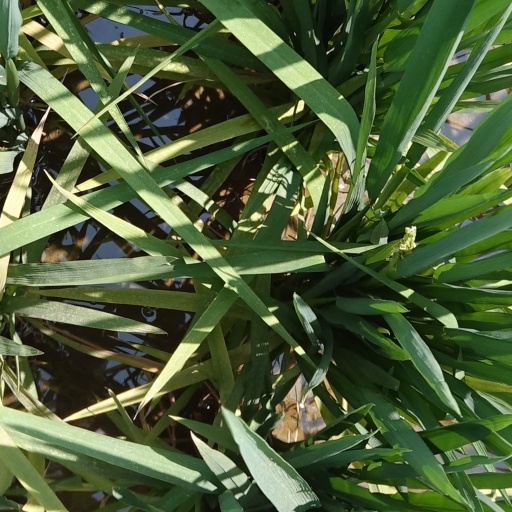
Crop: rice